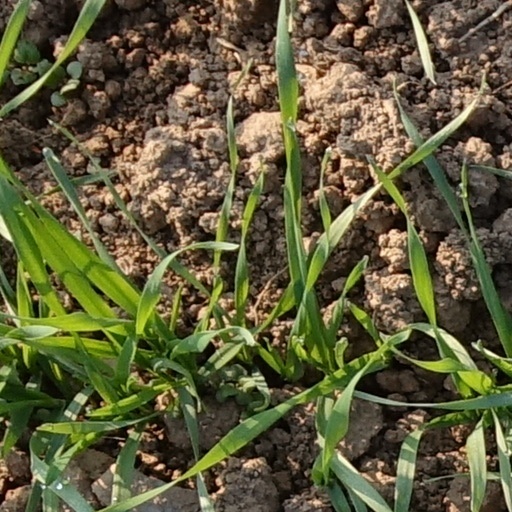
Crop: wheat